Forest product

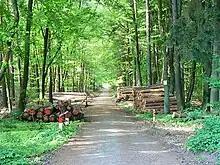
Forest Log Piles

The Food and Agriculture Organization of the United Nations publishes an annual yearbook of forest products. The FAO Yearbook of Forest Products is a compilation of statistical data on basic forest products for all countries and territories of the world. It contains series of annual data on the volume of production and the volume and value of trade in forest products. It includes tables showing direction of trade and average unit values of trade for certain products. Statistical information in the yearbook is based primarily on data provided to the FAO Forestry Department by the countries through questionnaires or official publications. In the absence of official data, FAO makes an estimate based on the best information available. FAO also publishes an annual survey of pulp and paper production capacities around the world. The survey presents statistics on pulp and paper capacity and production by country and by grade. The statistics are based on information submitted by correspondents worldwide, most of them pulp and paper associations, and represents 85% of the world production of paper and paperboard.